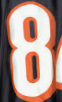
Number: 8